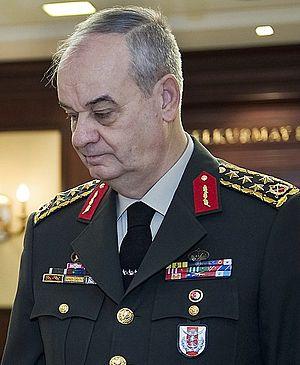
İlker Başbuğ est un général turc. Il est le 26ᵉ chef d'état-major des forces armées turques, en fonction d'août 2008 à août 2010.
Ergenekon est le nom d'un présumé réseau criminel turc qui serait composé de militants de l'extrême droite ainsi que de la gauche républicaine, d'officiers de l'armée et de la gendarmerie, de magistrats, de mafieux, d'universitaires et de journalistes. L'affaire, extrêmement complexe et controversée, a vu une partie des politiques turcs, en particulier du Parti républicain du peuple, accuser l'AKP, le parti islamo-conservateur au pouvoir depuis 2002, de vouloir discréditer ses adversaires, tandis qu'au contraire de nombreuses personnes ont été inculpés pour « conspiration contre l'État » et l'AKP.